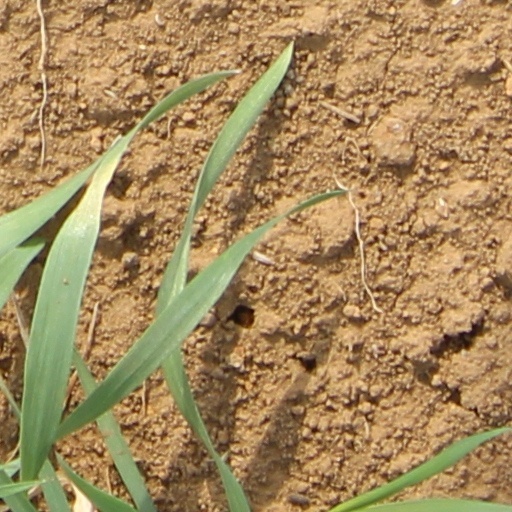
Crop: wheat